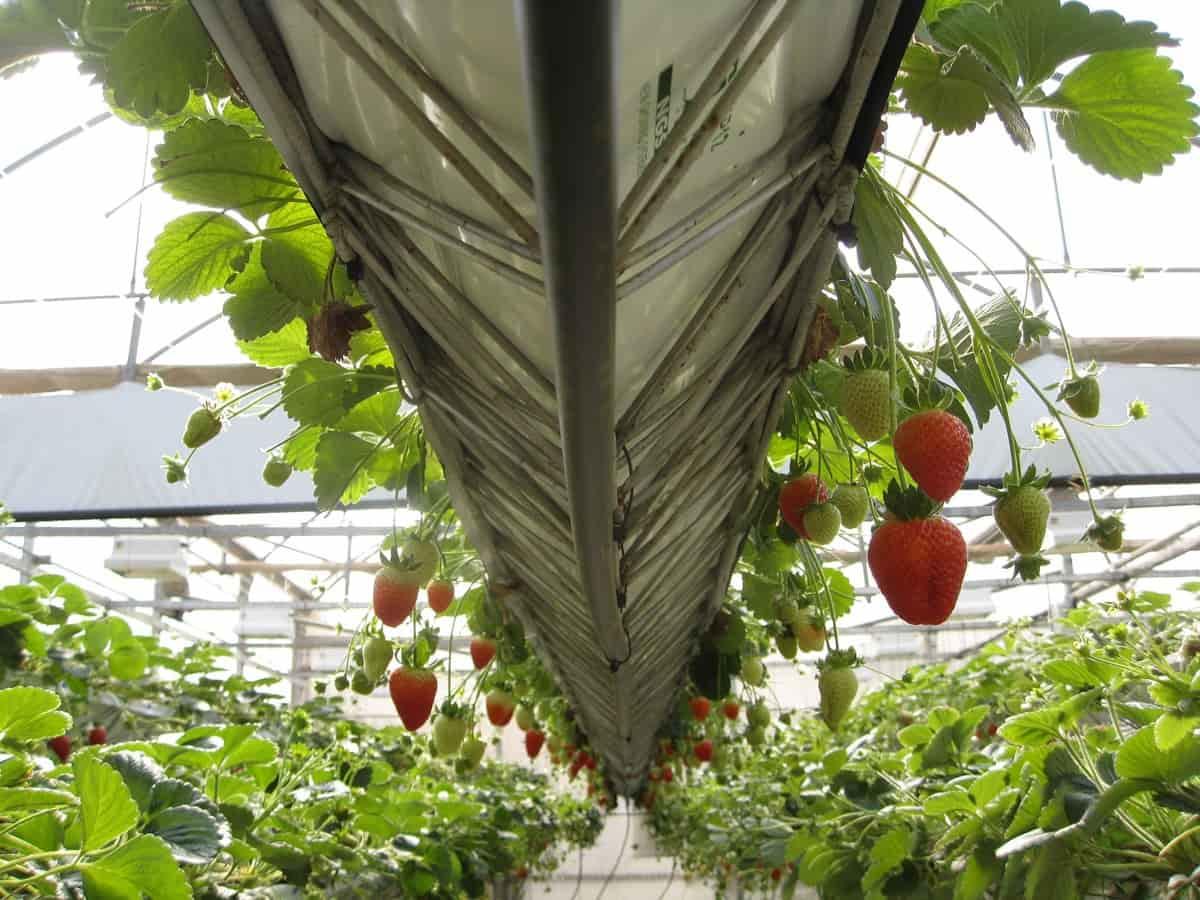
Kilimo cha teknolojia ya kisasa cha kiwanda ambapo mazao yamepandwa kwa mstari na yamestawi vizuri, yamewekwa ndani ya hema linalozuia wadudu waharibifu.